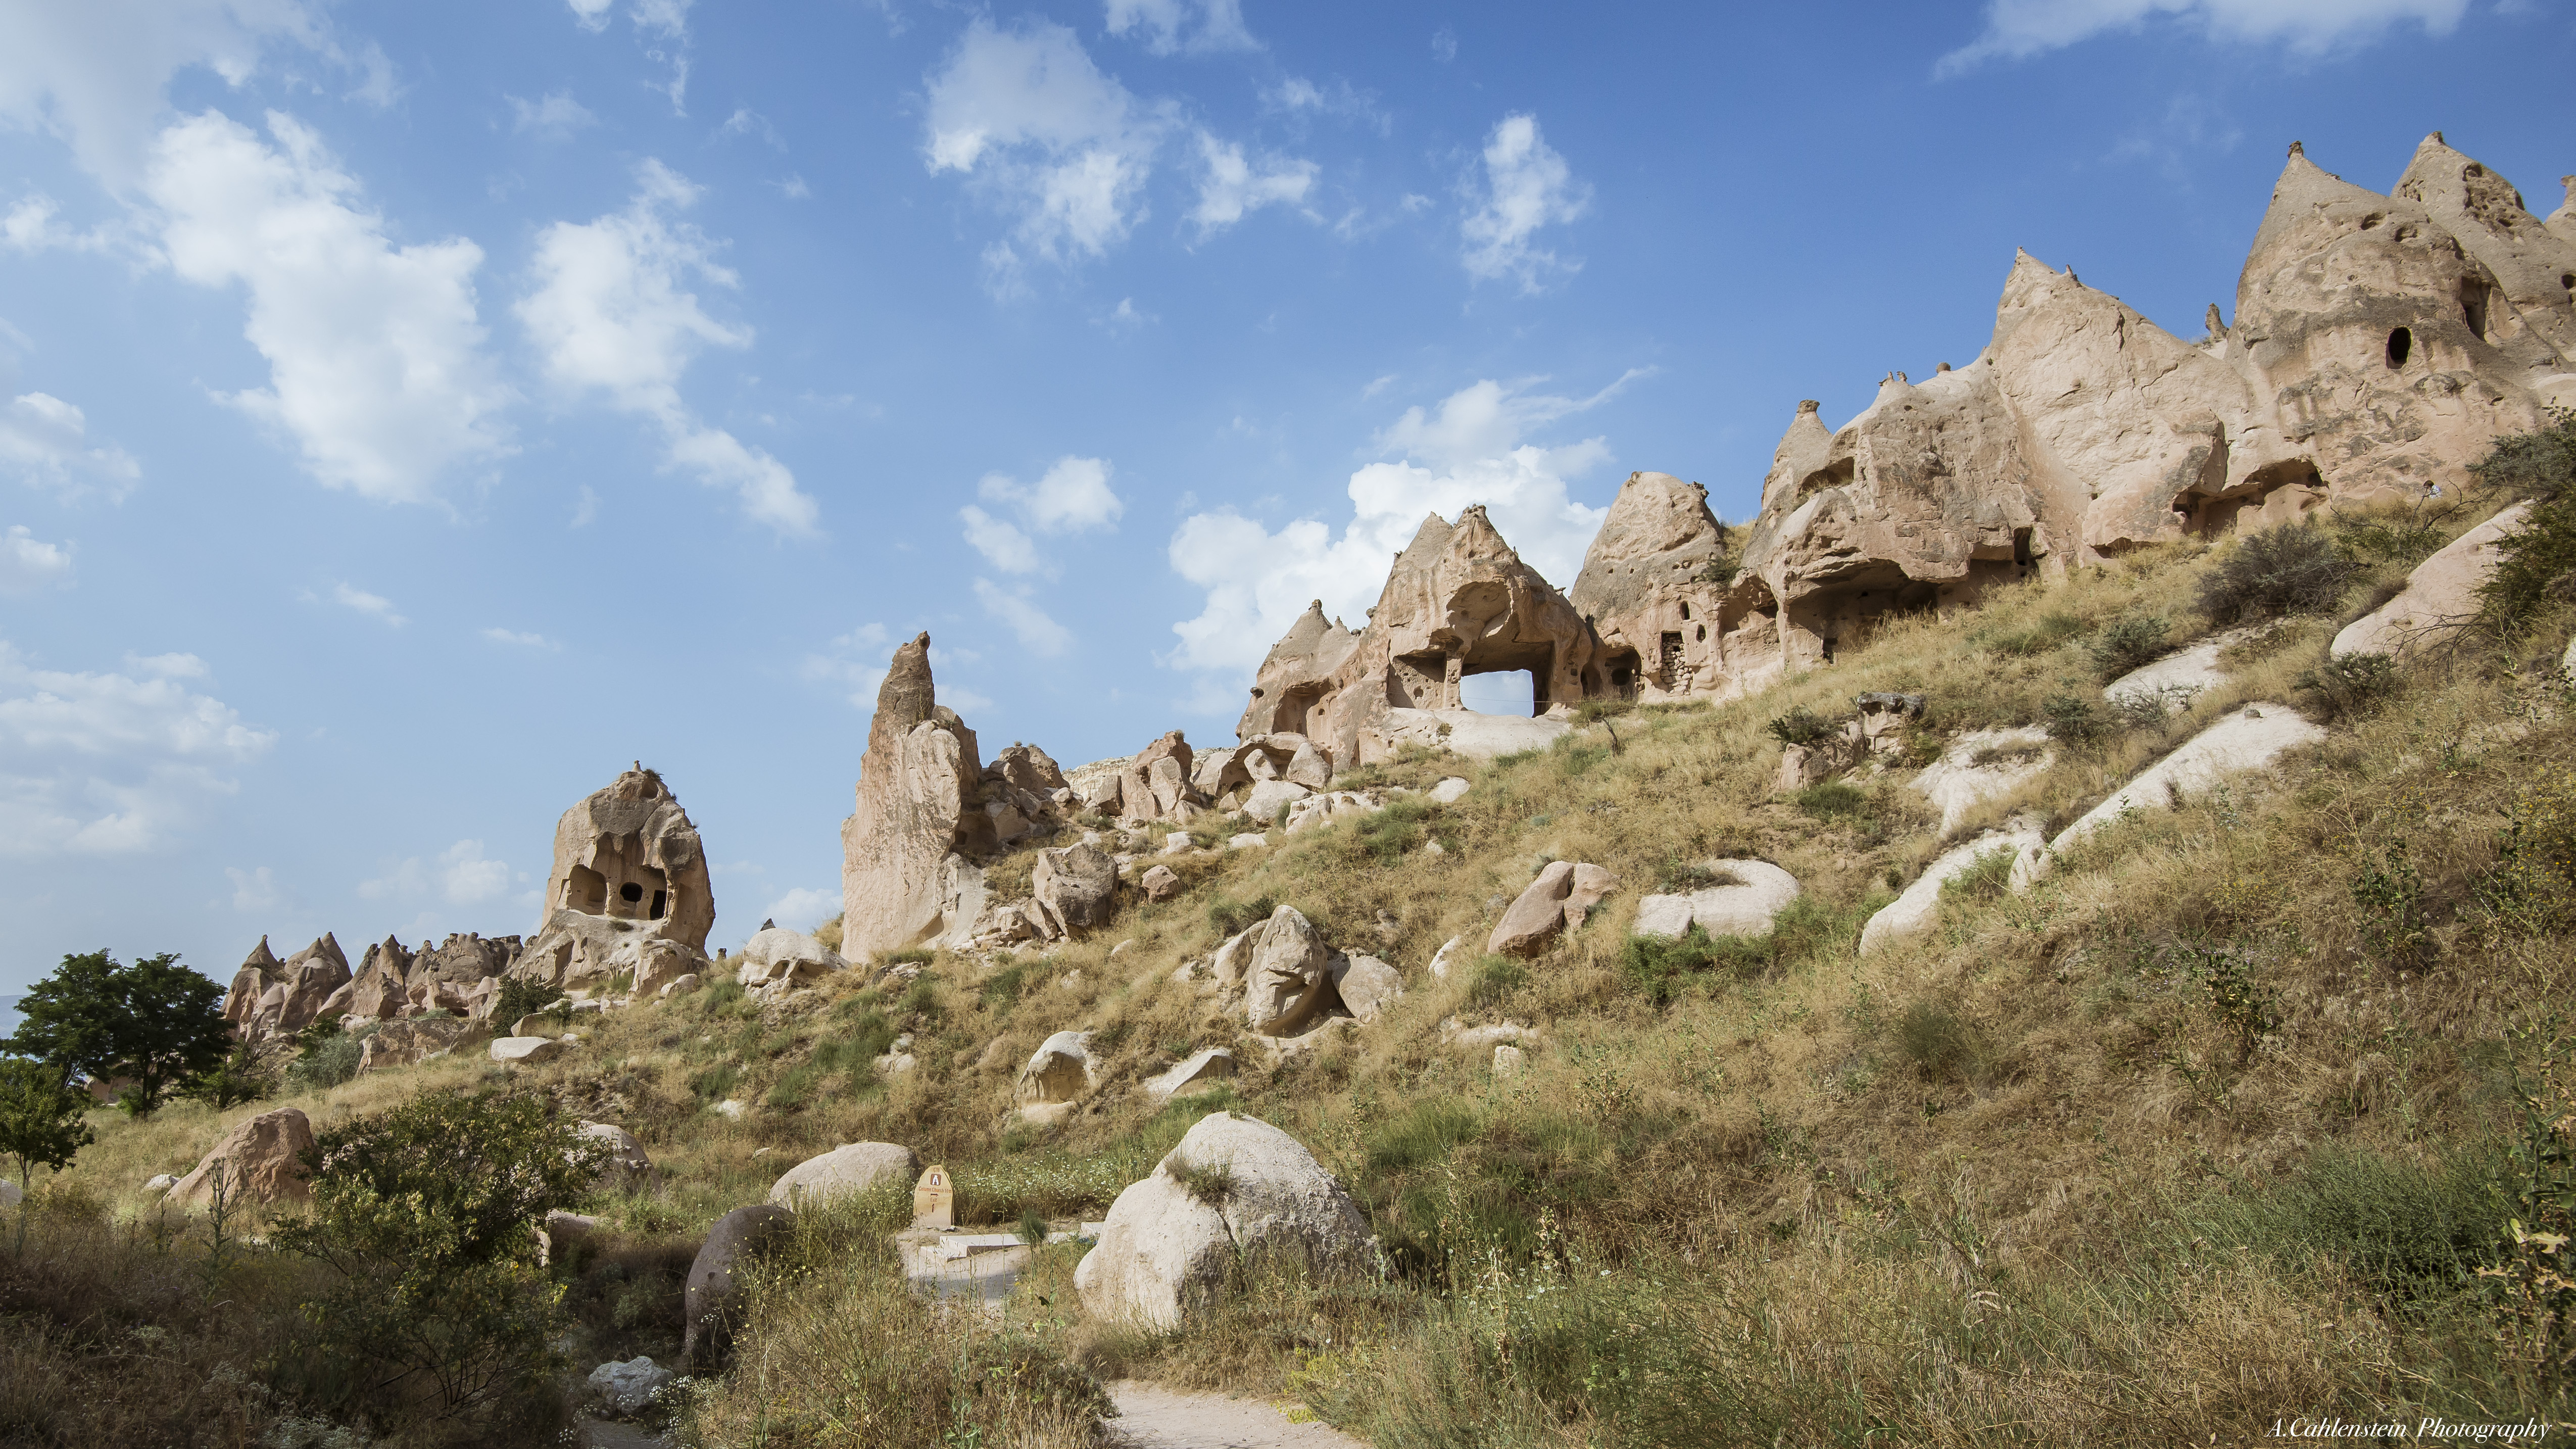
landscape, rock, wilderness, mountain, adventure, old, valley, mountain range, formation, terrain, geology, badlands, turkey, plateau, ecosystem, wadi, landform, natural environment, geographical feature, mountainous landforms